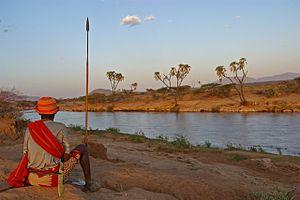
Watchman devant la rivière Uaso Nyiro - documentaire Umoja, le village interdit aux hommes de Jean Crousillac et Jean-Marc Sainclair.